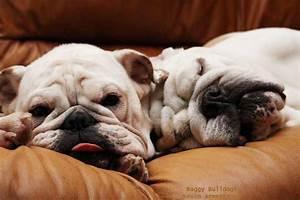
dog